Blunderbuss (album)

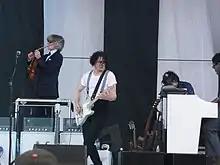
refer to caption

Prior to the creation of "Blunderbuss", Jack had been a member of the duo the White Stripes along with drummer Meg White. In 2007, the band went on a tour after releasing their sixth studio album "Icky Thump". In the midst of the tour, the band canceled its United States tour dates, citing Meg's struggle with acute anxiety; shortly afterwards, the White Stripes canceled the remainder of the 2007 tour dates. The duo then went on a hiatus that ended in their breakup in 2011. Jack White worked on various other projects during this period. In 2008, the Raconteurs, of which White was a member, released their second studio album, "Consolers of the Lonely". Rock supergroup the Dead Weather, another band that included White, released their debut studio album "Horehound" in 2009 and its successor "Sea of Cowards" in 2010. In addition, White produced Wanda Jackson's thirtieth studio album "The Party Ain't Over" (2011). In June 2011, White and his wife Karen Elson, who provided backing vocals for "Blunderbuss", announced their intention to divorce and subsequently held a divorce party.